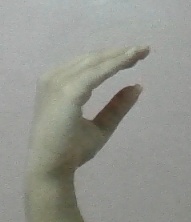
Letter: jeem